Stella (1943 film)

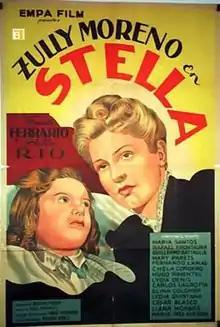

Stella is a 1943 Argentine romantic drama film of the classical era of Argentine cinema directed by Benito Perojo and starring Zully Moreno, Florindo Ferrario and Guillermo Battaglia. At the 1944 Argentine Film Critics Association Awards, Gregorio López Naguil won the Silver Condor award for Best Production Design.